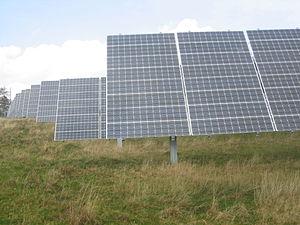
Panneaux photovoltaïques, Centrale solaire de Mont-Soleil, St-Imier